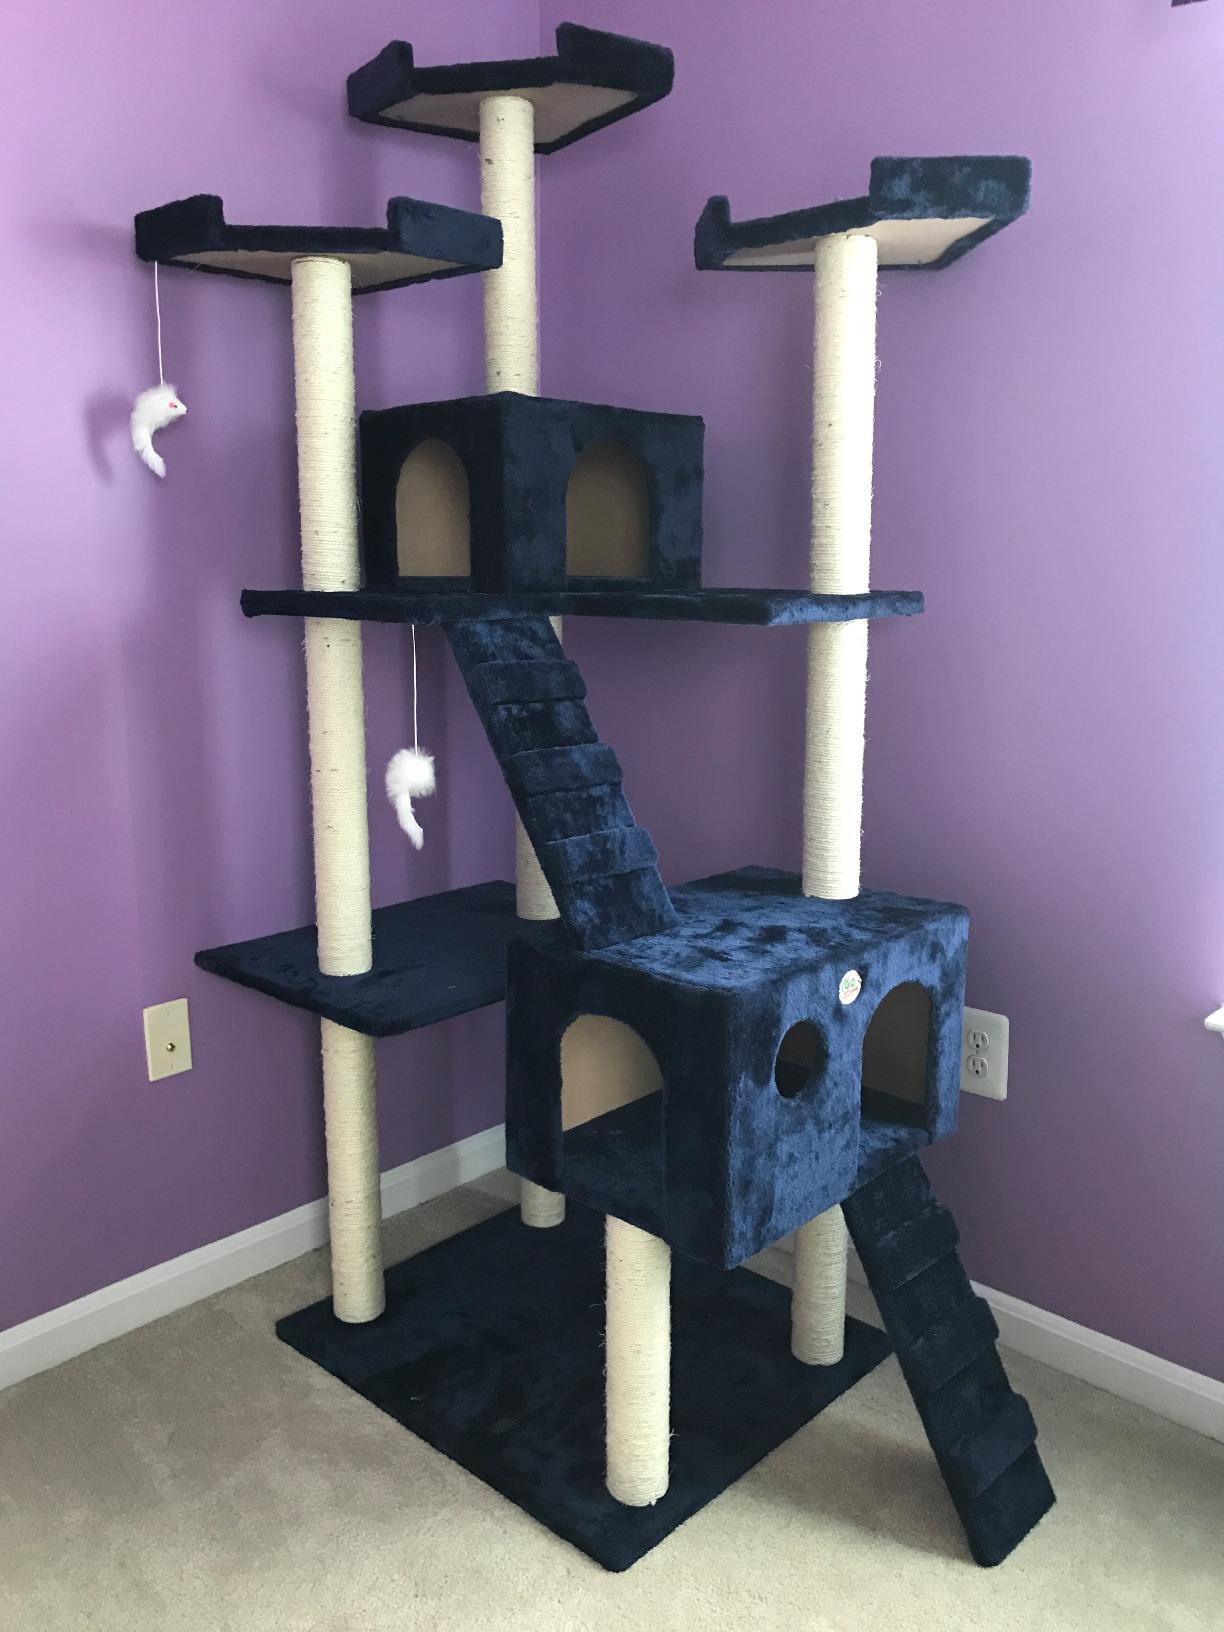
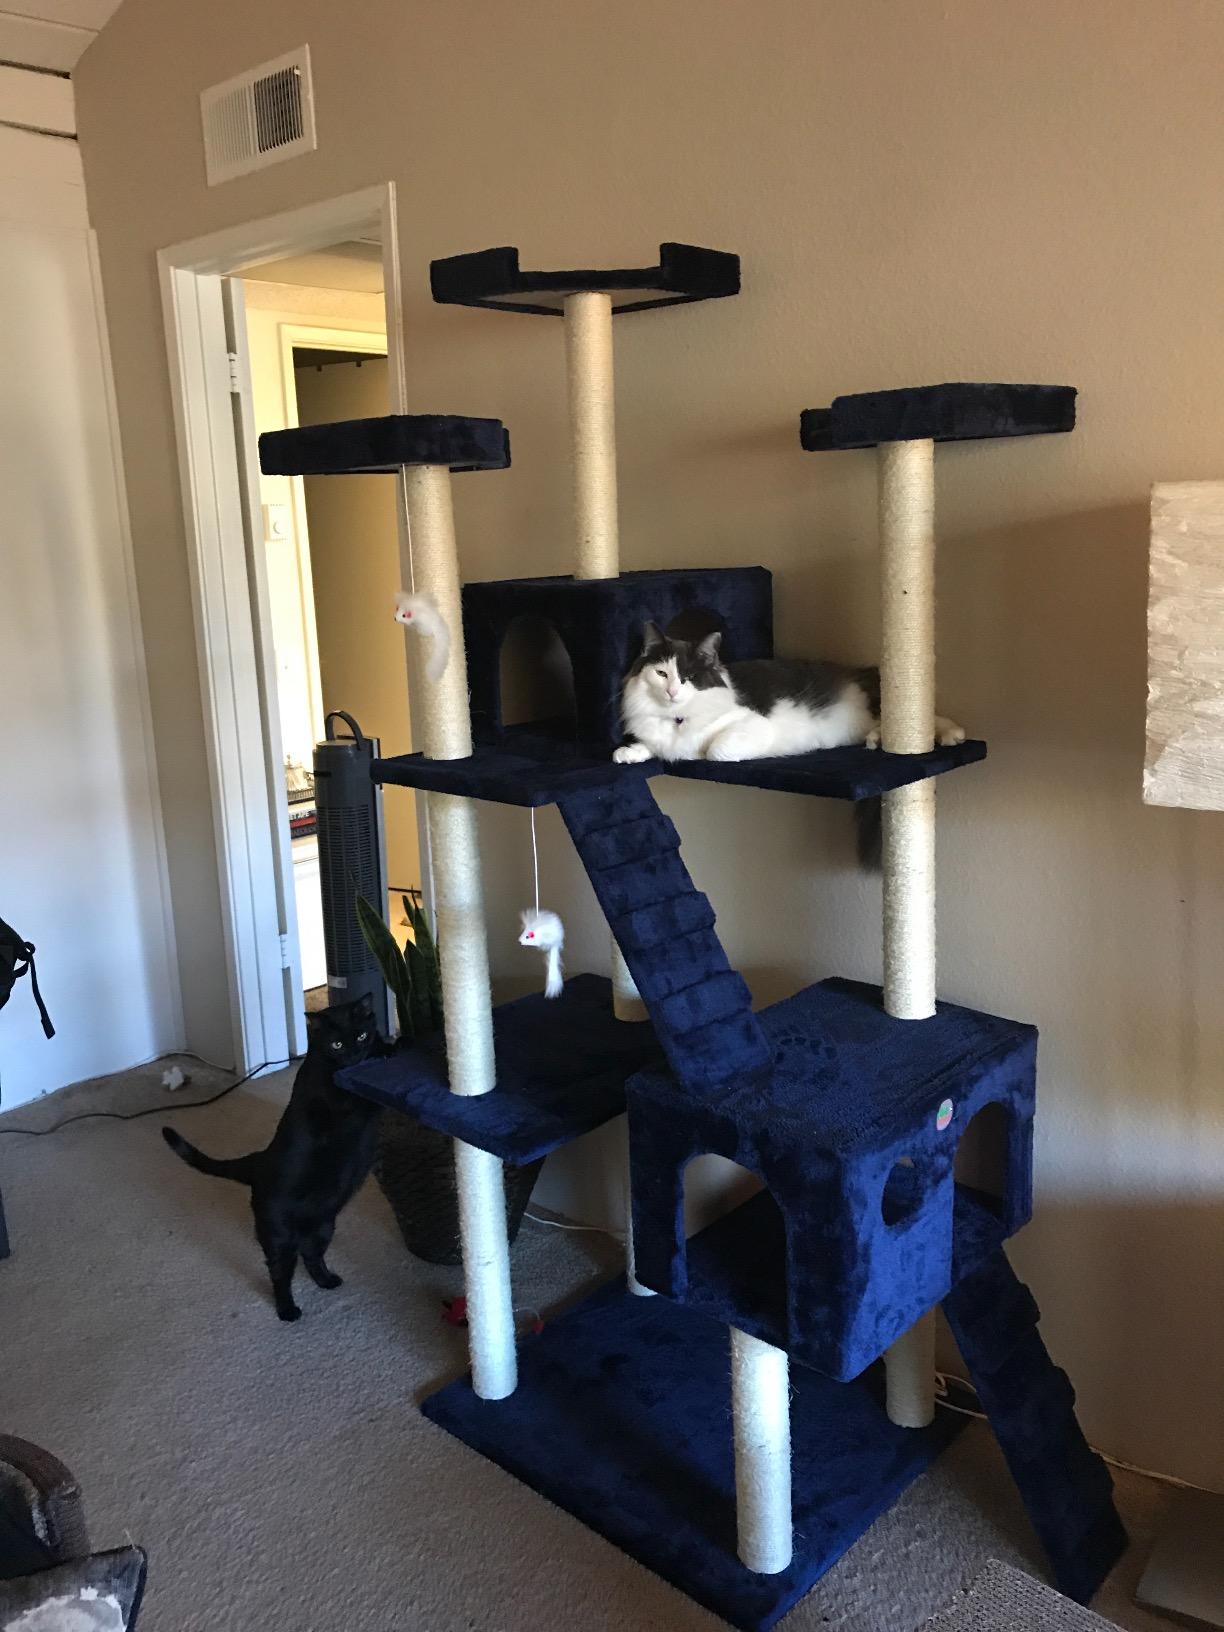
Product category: items_cat tree
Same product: yes